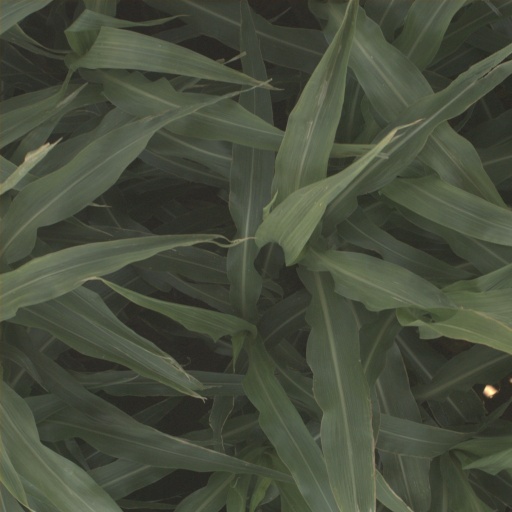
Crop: sorghum